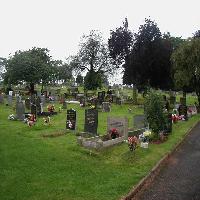
Weather: cloudy or overcast